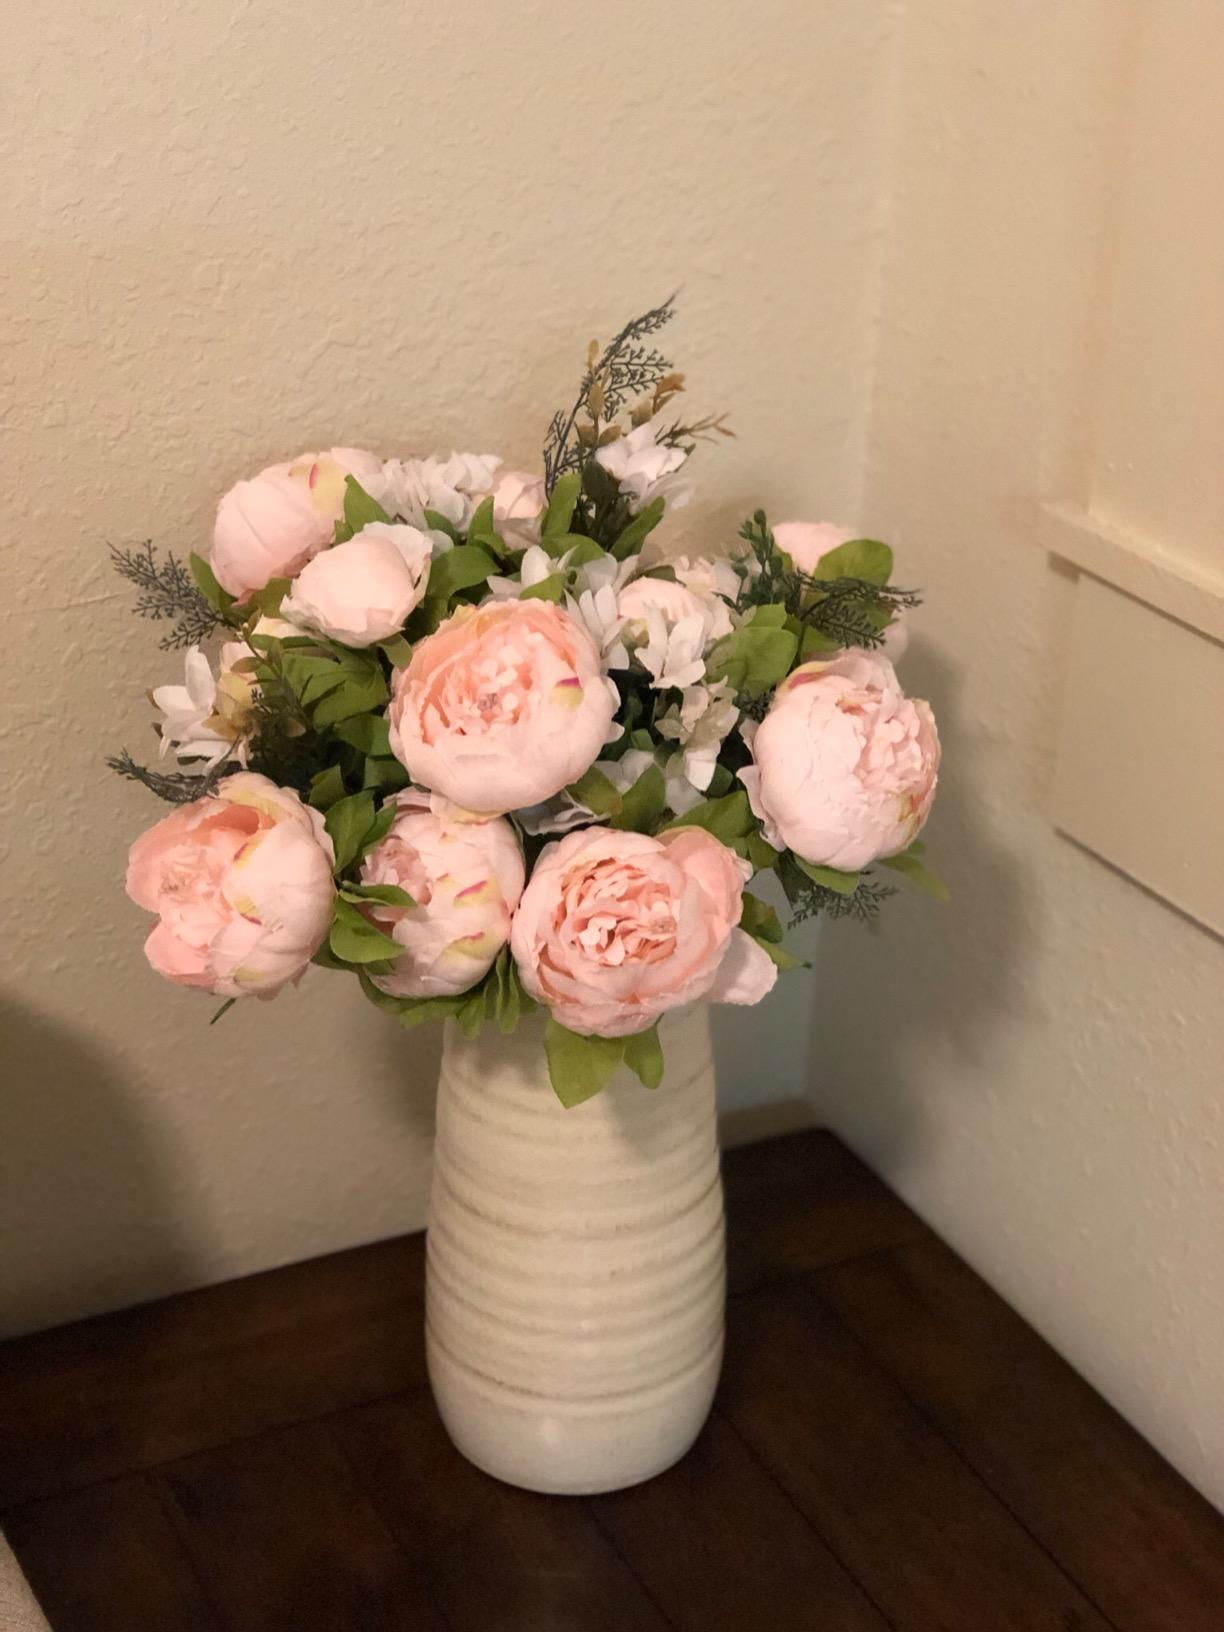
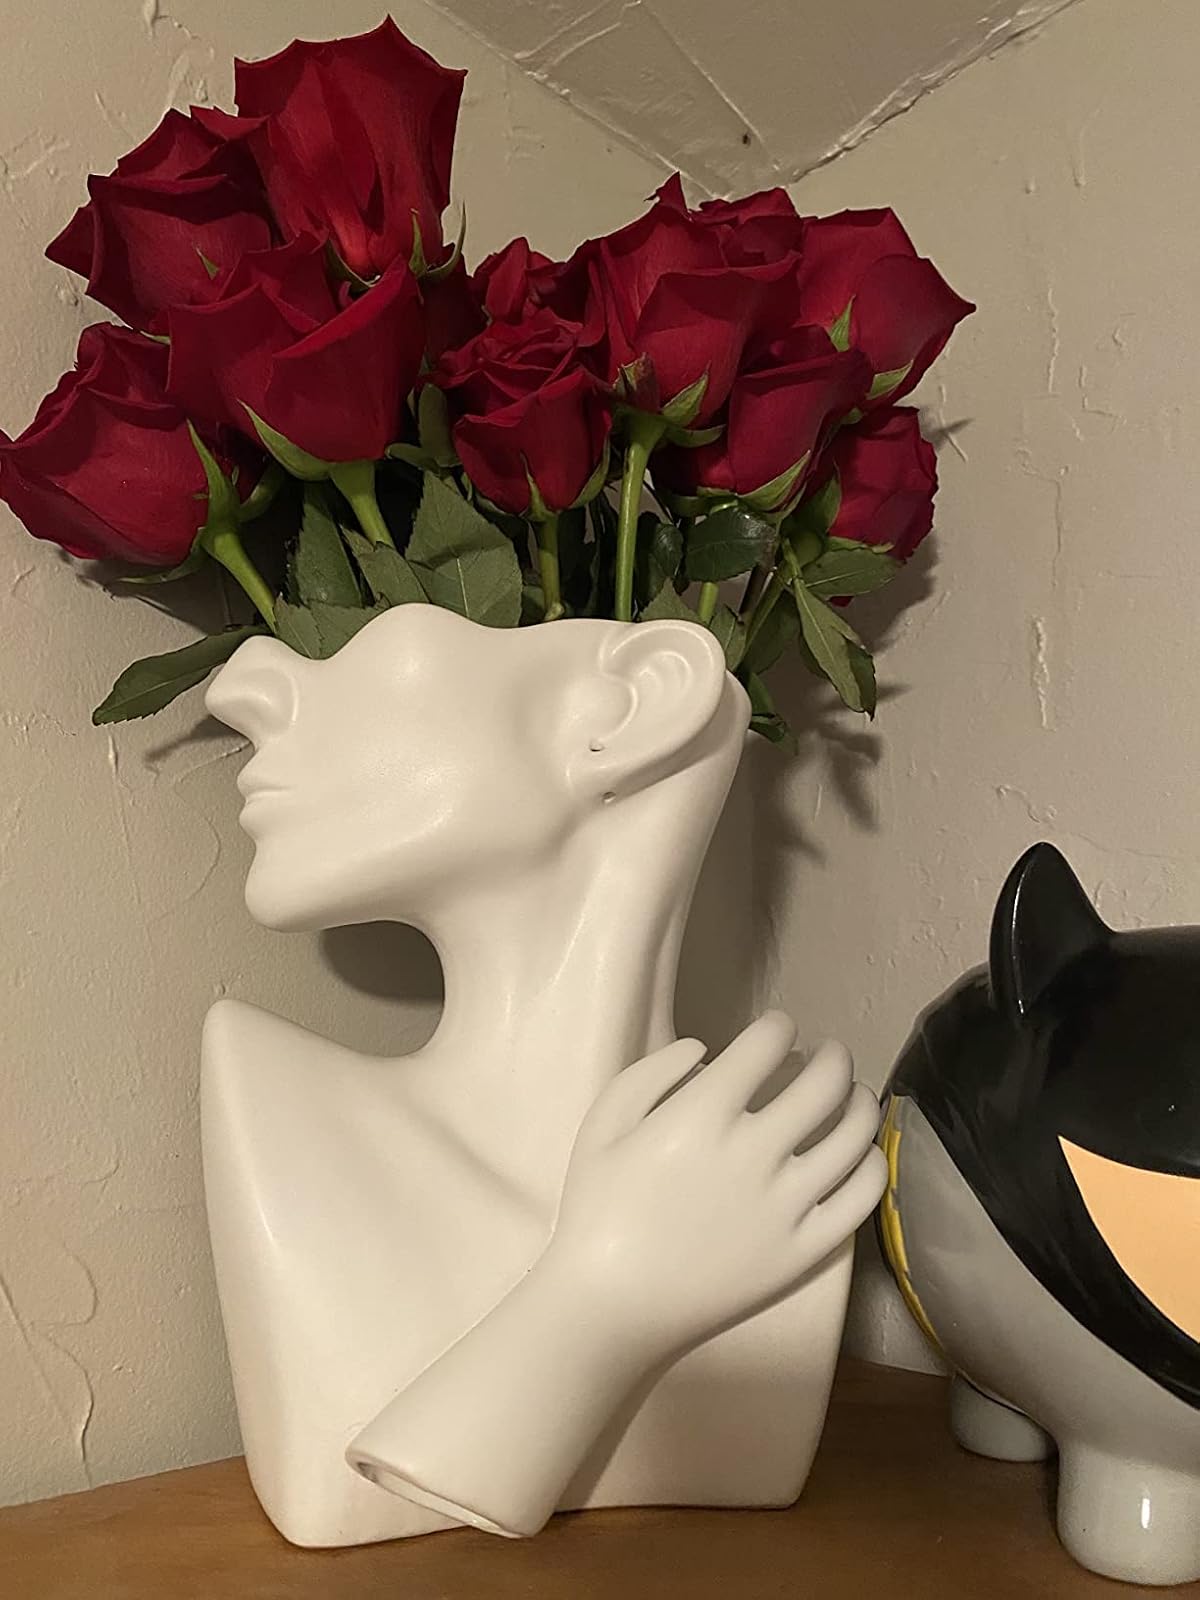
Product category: vase
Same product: no